Melastomataceae

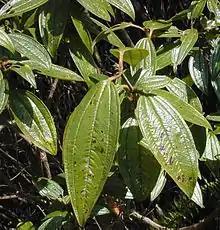
Characteristic venation of many melastomes

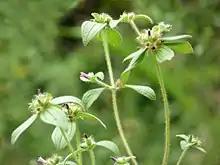
"Osbeckia muralis" in Kerala

Melastomataceae is a family of dicotyledonous flowering plants found mostly in the tropics (two-thirds of the genera are from the New World tropics) comprising c. 175 genera and c. 5115 known species. Melastomes are annual or perennial herbs, shrubs, or small trees.